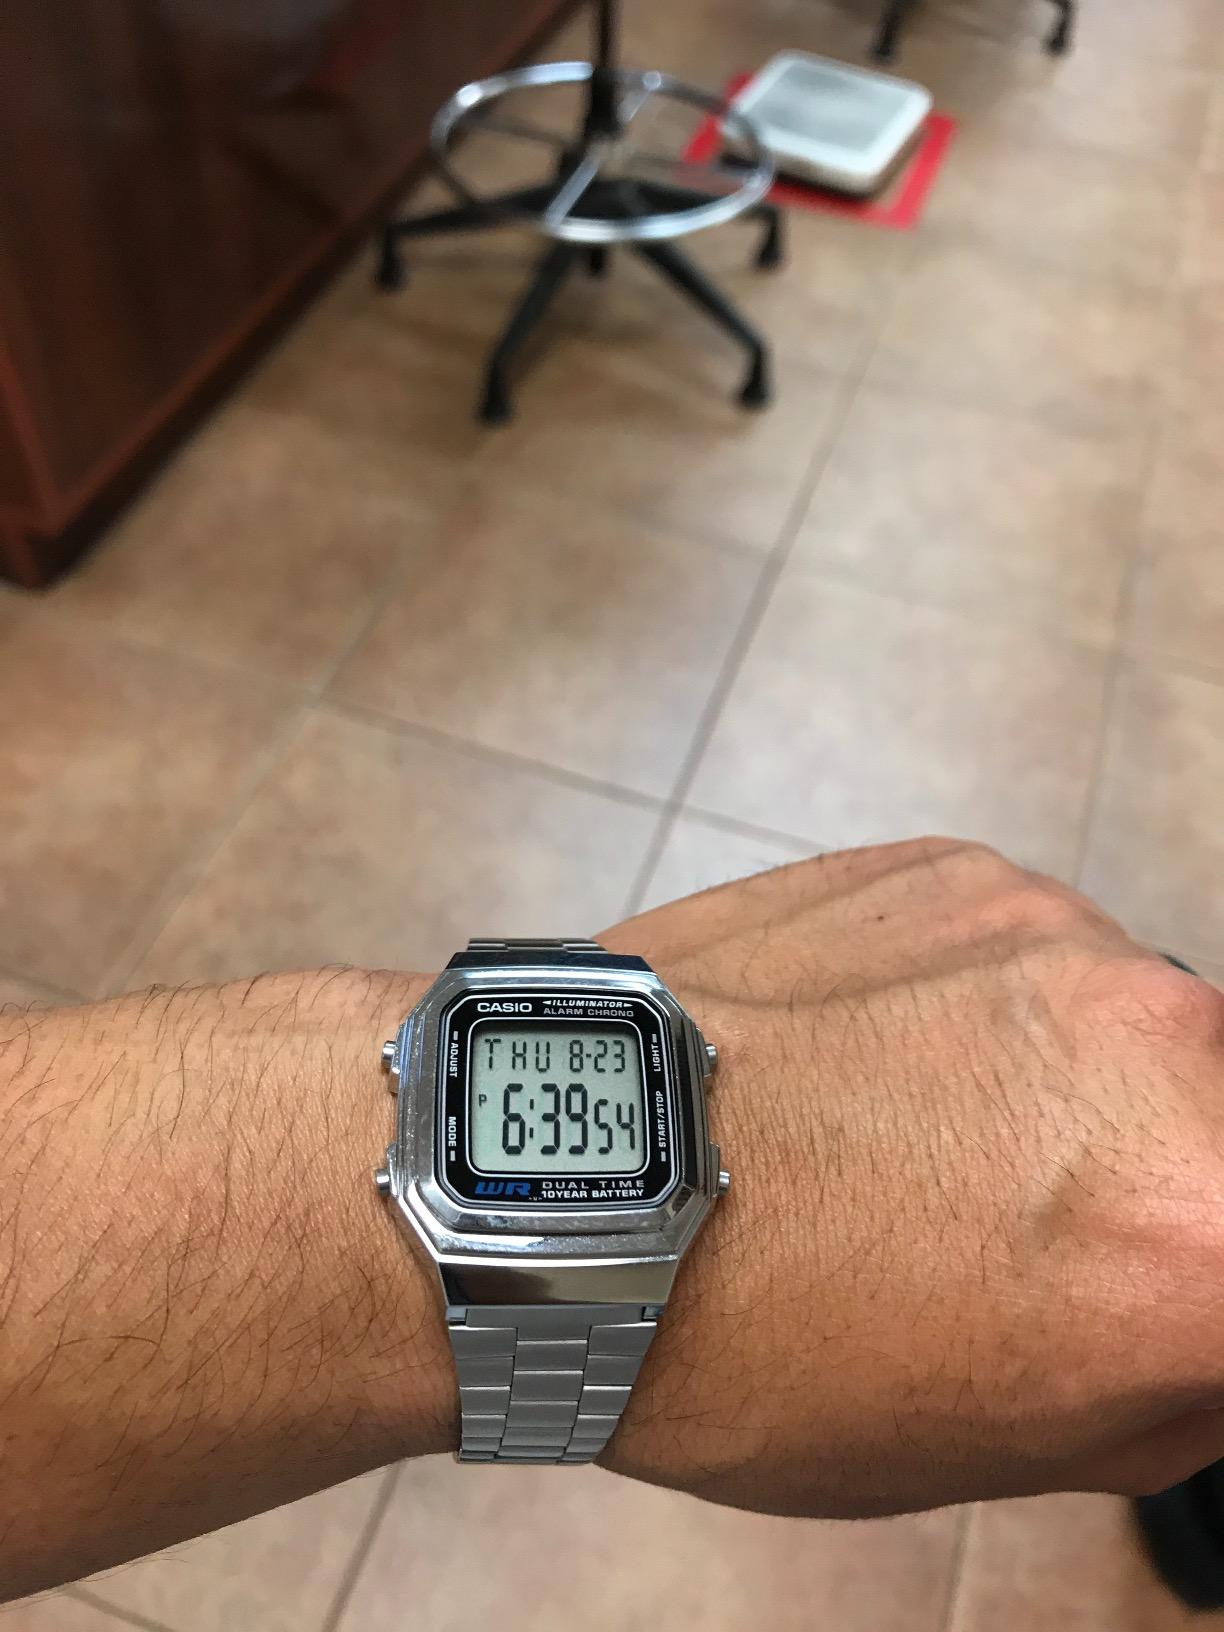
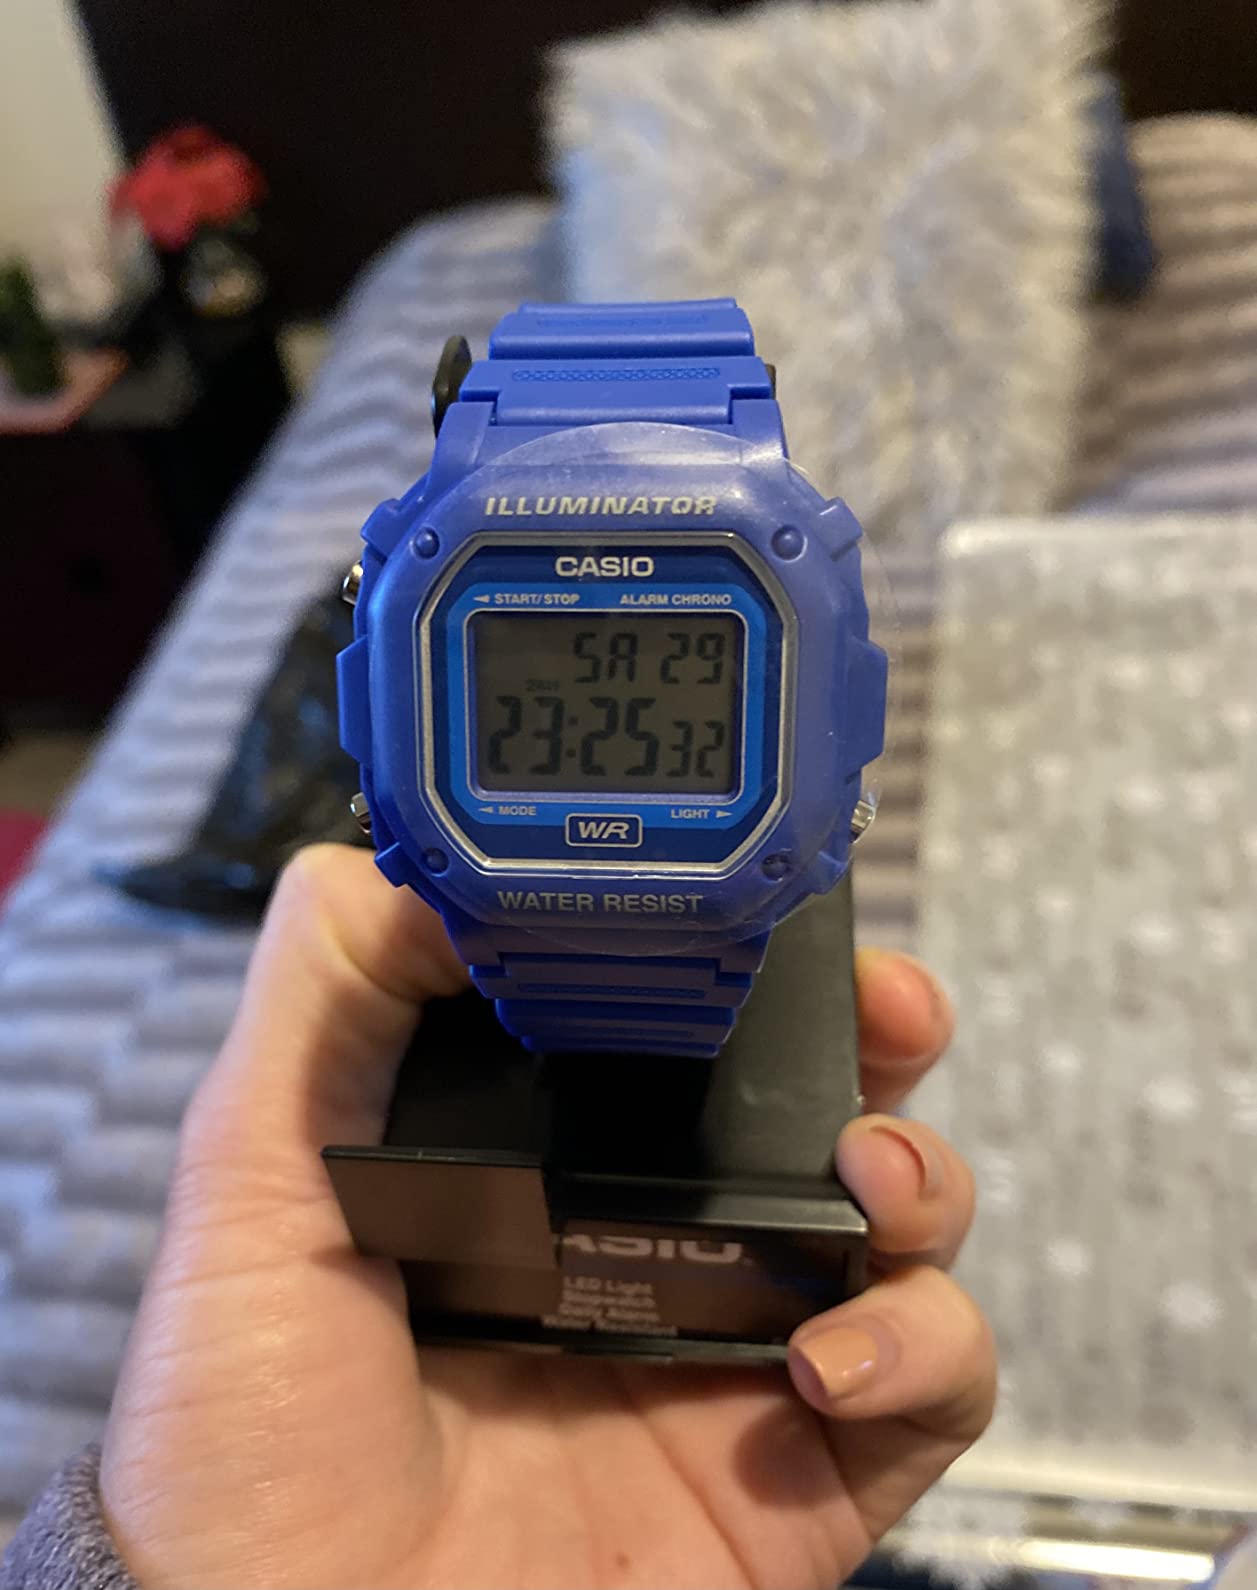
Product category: accessories_watch
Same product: no